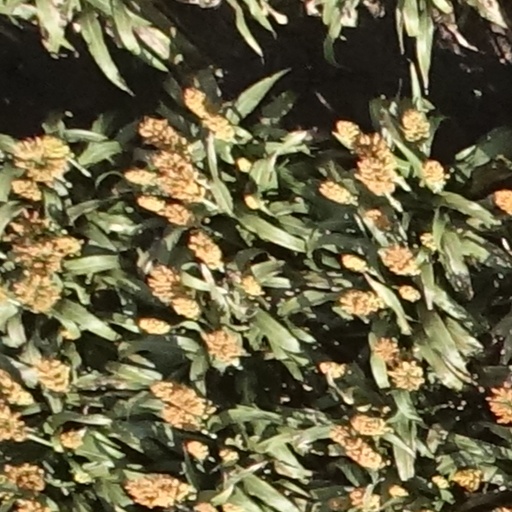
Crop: sorghum